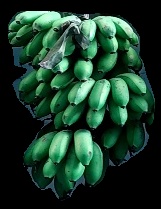
Variety: rasbale
Grade: grade2